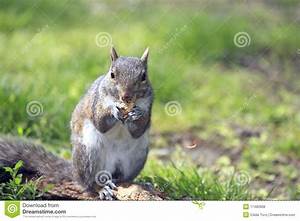
Label: scoiattolo